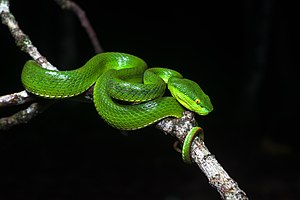
Hvidlæbet palmehugorm
Hvidlæbet palmehugorm
Hvidlæbet palmehugorm
Hvidlæbet palmehugorm er en giftig slange som hører til gruppen grubeorme i hugormefamilien. Hvidlæbet palmehugorm er endemisk i Sydøstasien. Tre underarter er i dag anerkendt.